Amphibian

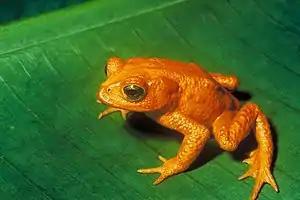
The extinct golden toad ("Incilius periglenes"), last seen in 1989

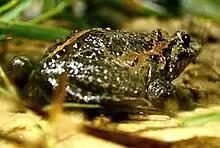
The Hula painted frog ("Discoglossus nigriventer") was believed to be extinct but was rediscovered in 2011.

Poisonous species often use bright colouring to warn potential predators of their toxicity. These warning colours tend to be red or yellow combined with black, with the fire salamander ("Salamandra salamandra") being an example. Once a predator has sampled one of these, it is likely to remember the colouration next time it encounters a similar animal. In some species, such as the fire-bellied toad ("Bombina spp."), the warning colouration is on the belly and these animals adopt a defensive pose when attacked, exhibiting their bright colours to the predator. The frog "Allobates zaparo" is not poisonous, but mimics the appearance of other toxic species in its locality, a strategy that may deceive predators.